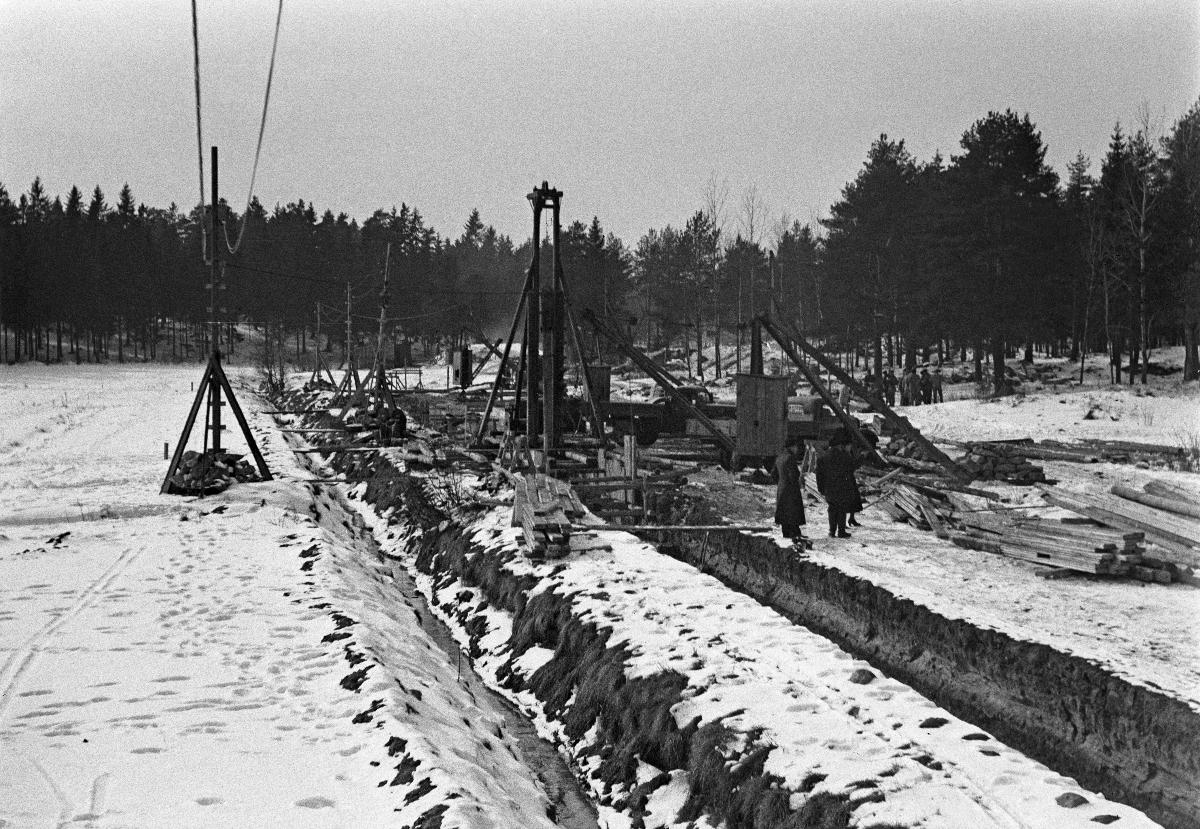
Helsingin ratsastushallin rakentaminen
Byggandet av Helsingfors ridhall; The construction of Helsinki Riding Hall
sisällön kuvaus: Helsingin olympialaiset 1940. Helsingin ratsastushallin rakennustyömaa Ruskeasuolla maaliskuussa 1939. content description: Helsinki Olympic Games 1940. The construction site of Helsinki Riding Hall in Ruskeasuo in March 1939. innehållsbeskrivning: Helsingfors olympiska spel 1940. Helsingfors ridhalls byggområde i Brunakärr i mars 1939.
Kuvaaja: Sundström, Hugo, kuvaaja
Vuosi: 1939
Paikka: Suomi, Uusimaa, Helsinki, Ruskeasuo Helsinki; Suomi
Aiheet: olympialaiset; kisapaikat; rakennustyömaat; arkkitehtuuri; rakennustyöt; HBL; maneesit (liikuntatilat); ratsastushallit; Olympics; building sites; architecture; olympics; olympic games; construction; riding halls; olympic games venues; construction works; olympiska spelen; byggplatser; arkitektur; olympiska spel; olympiader; byggnader; bygge; tävlingsplatser; ridhallar; byggnadsarbeten